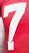
Number: 7